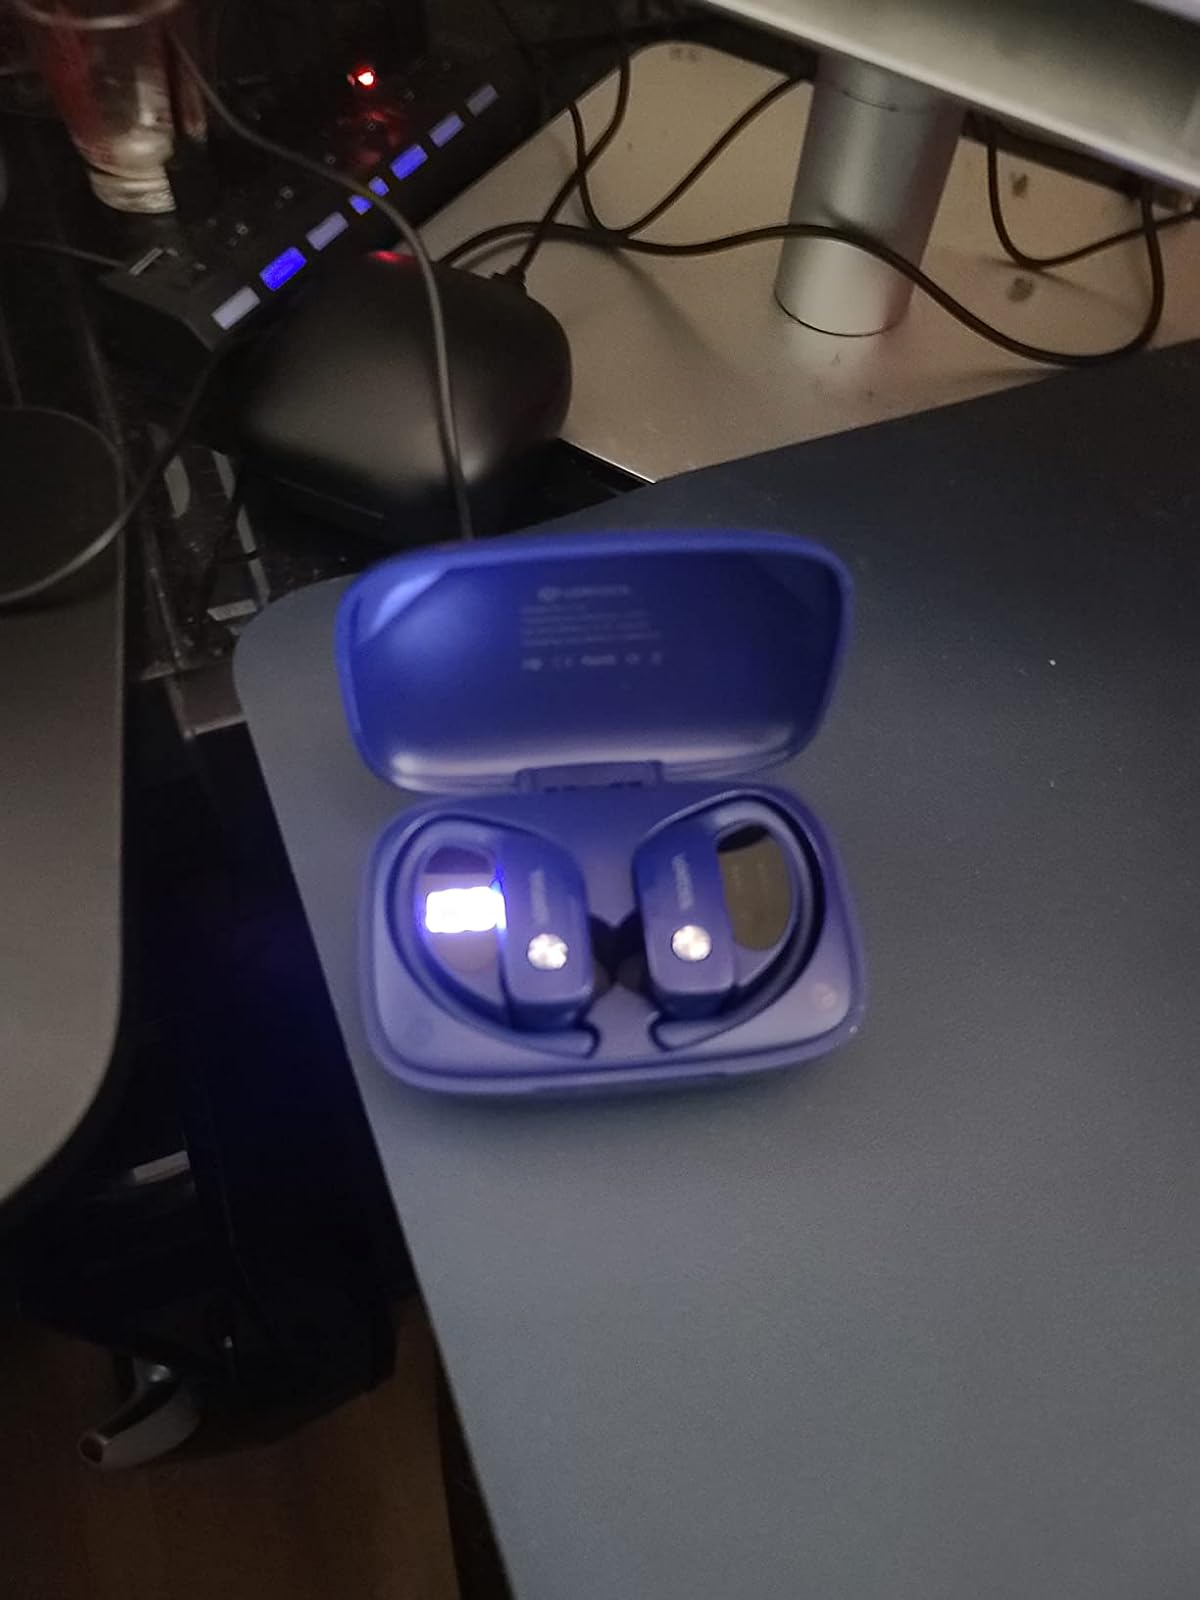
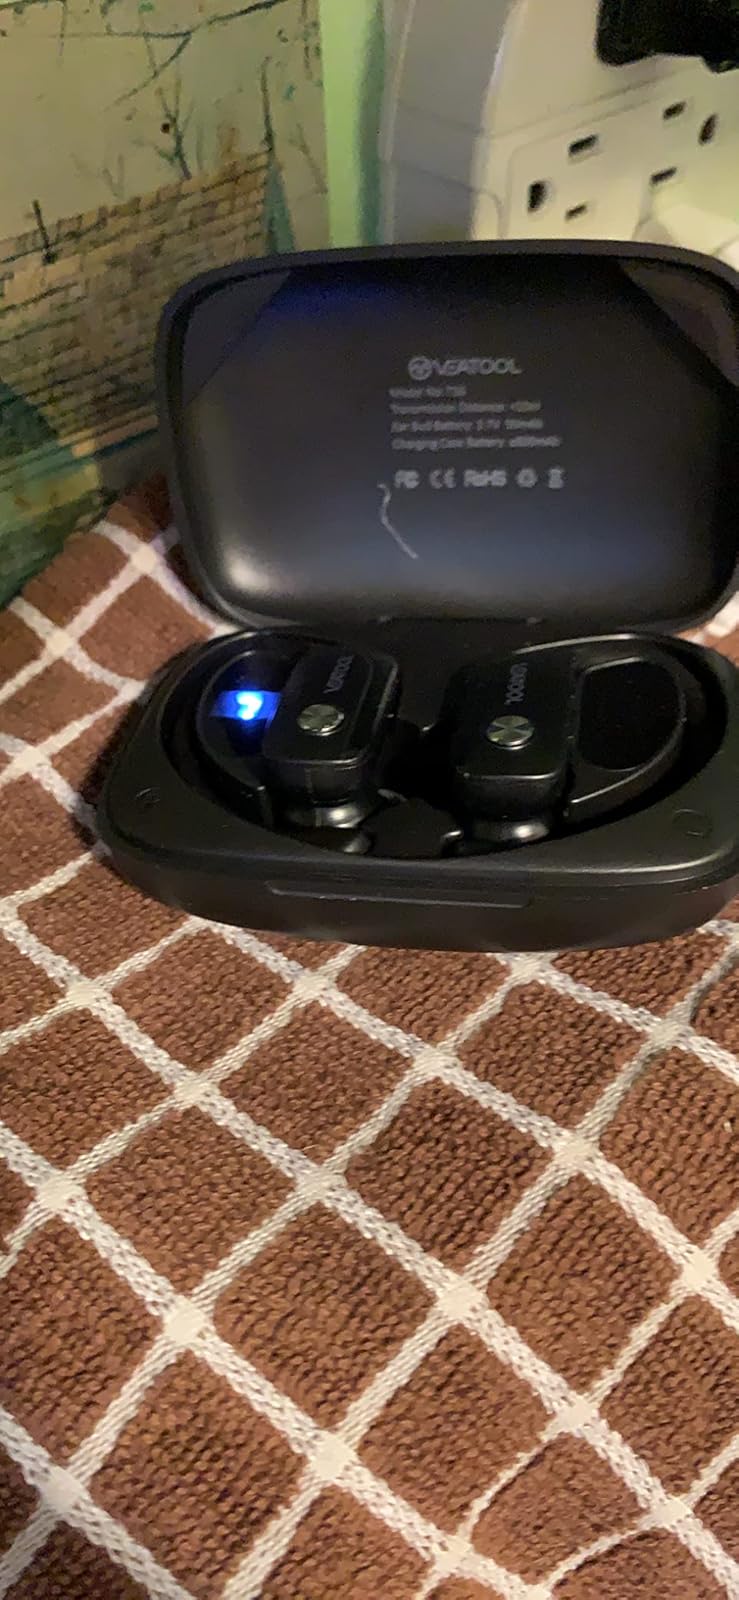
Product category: earbuds
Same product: no